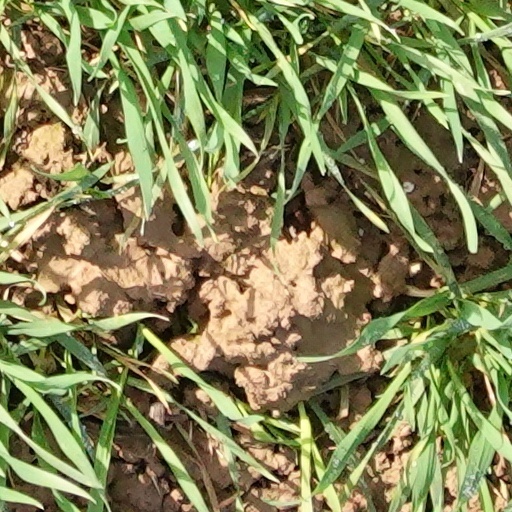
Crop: wheat